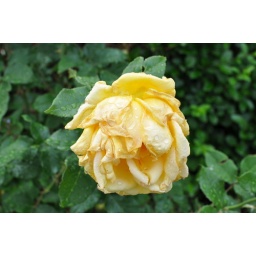
My landlord's Hotel California yellow rose which he planted in front.